Fletcher's frog

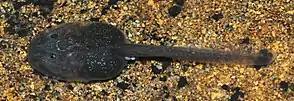

Conspecifics at two different stages in the anuran life cycle (eggs and tadpoles) have opposing effects on a female Fletcher's frog's choice of oviposition site. Although female frogs seek water bodies with preexisting eggs, they do not prefer sites that include conspecific tadpoles. Given the limited availability to desirable nests, however, spawning frequently occurs in pools containing both conspecific eggs and tadpoles.